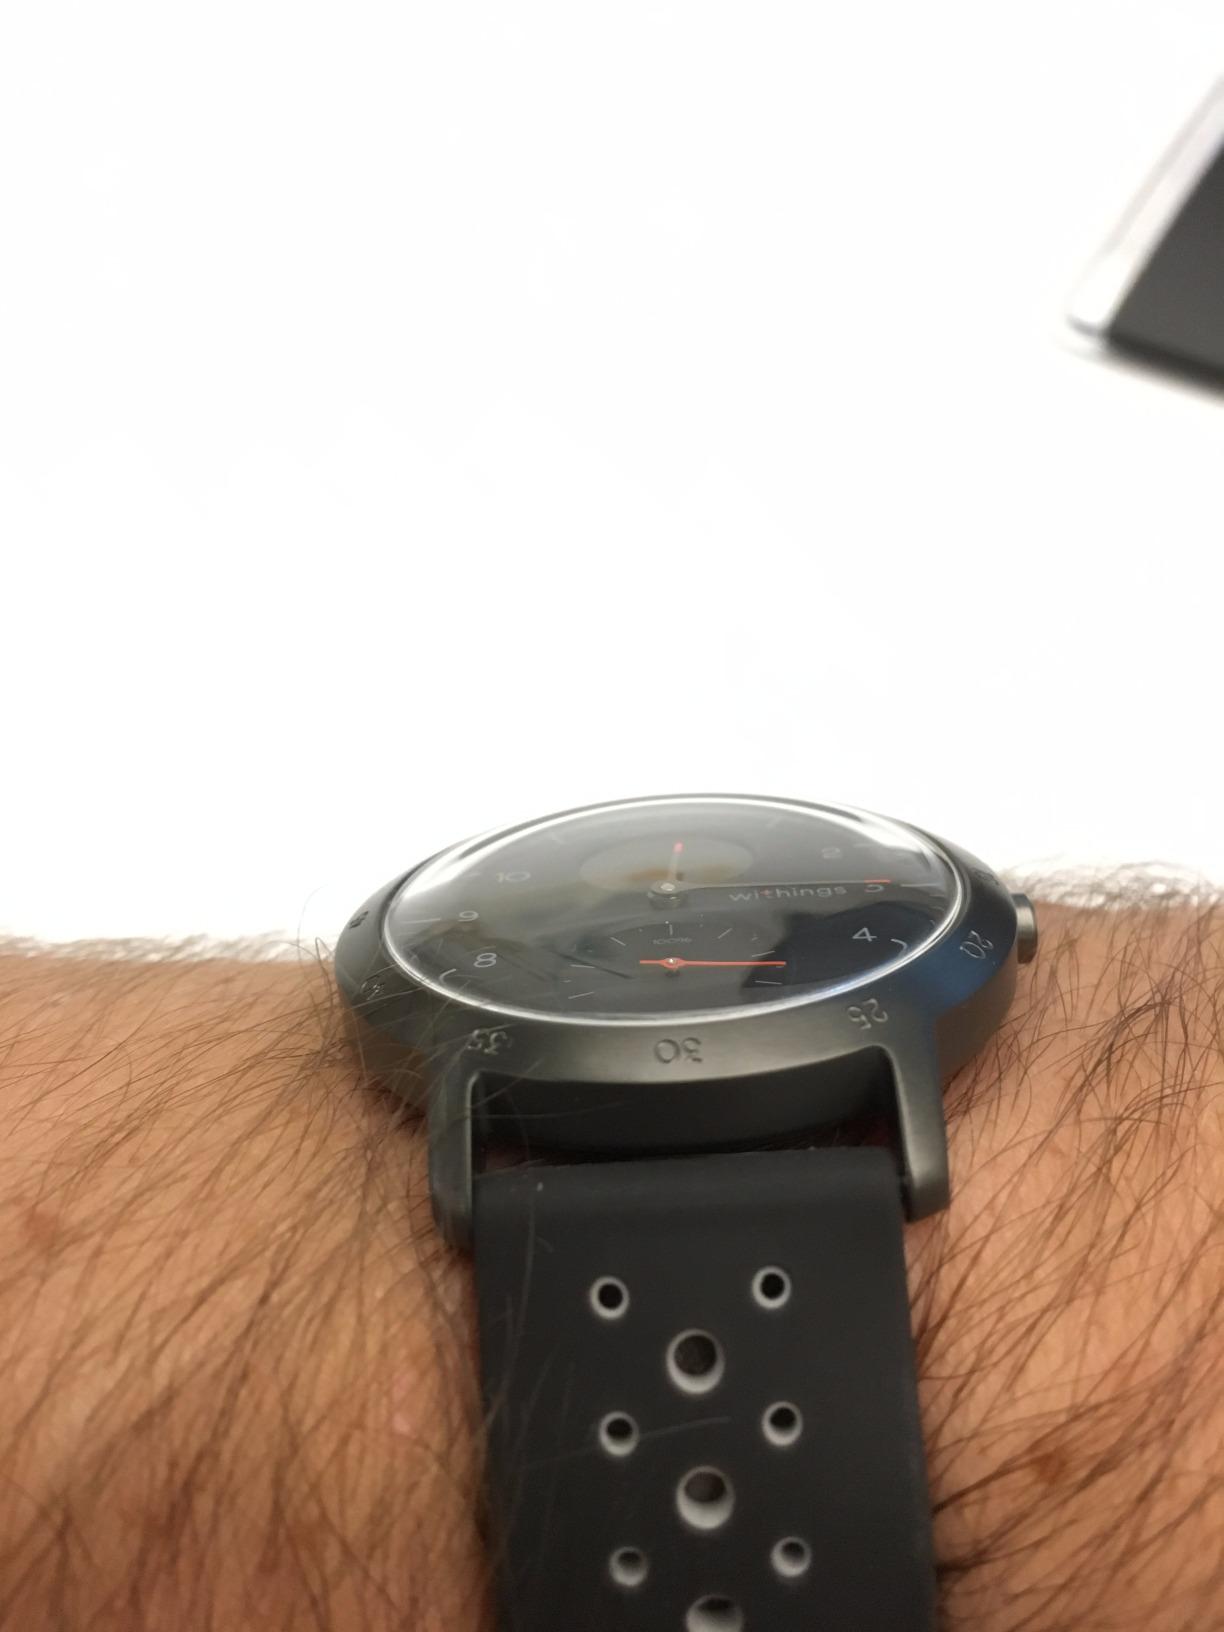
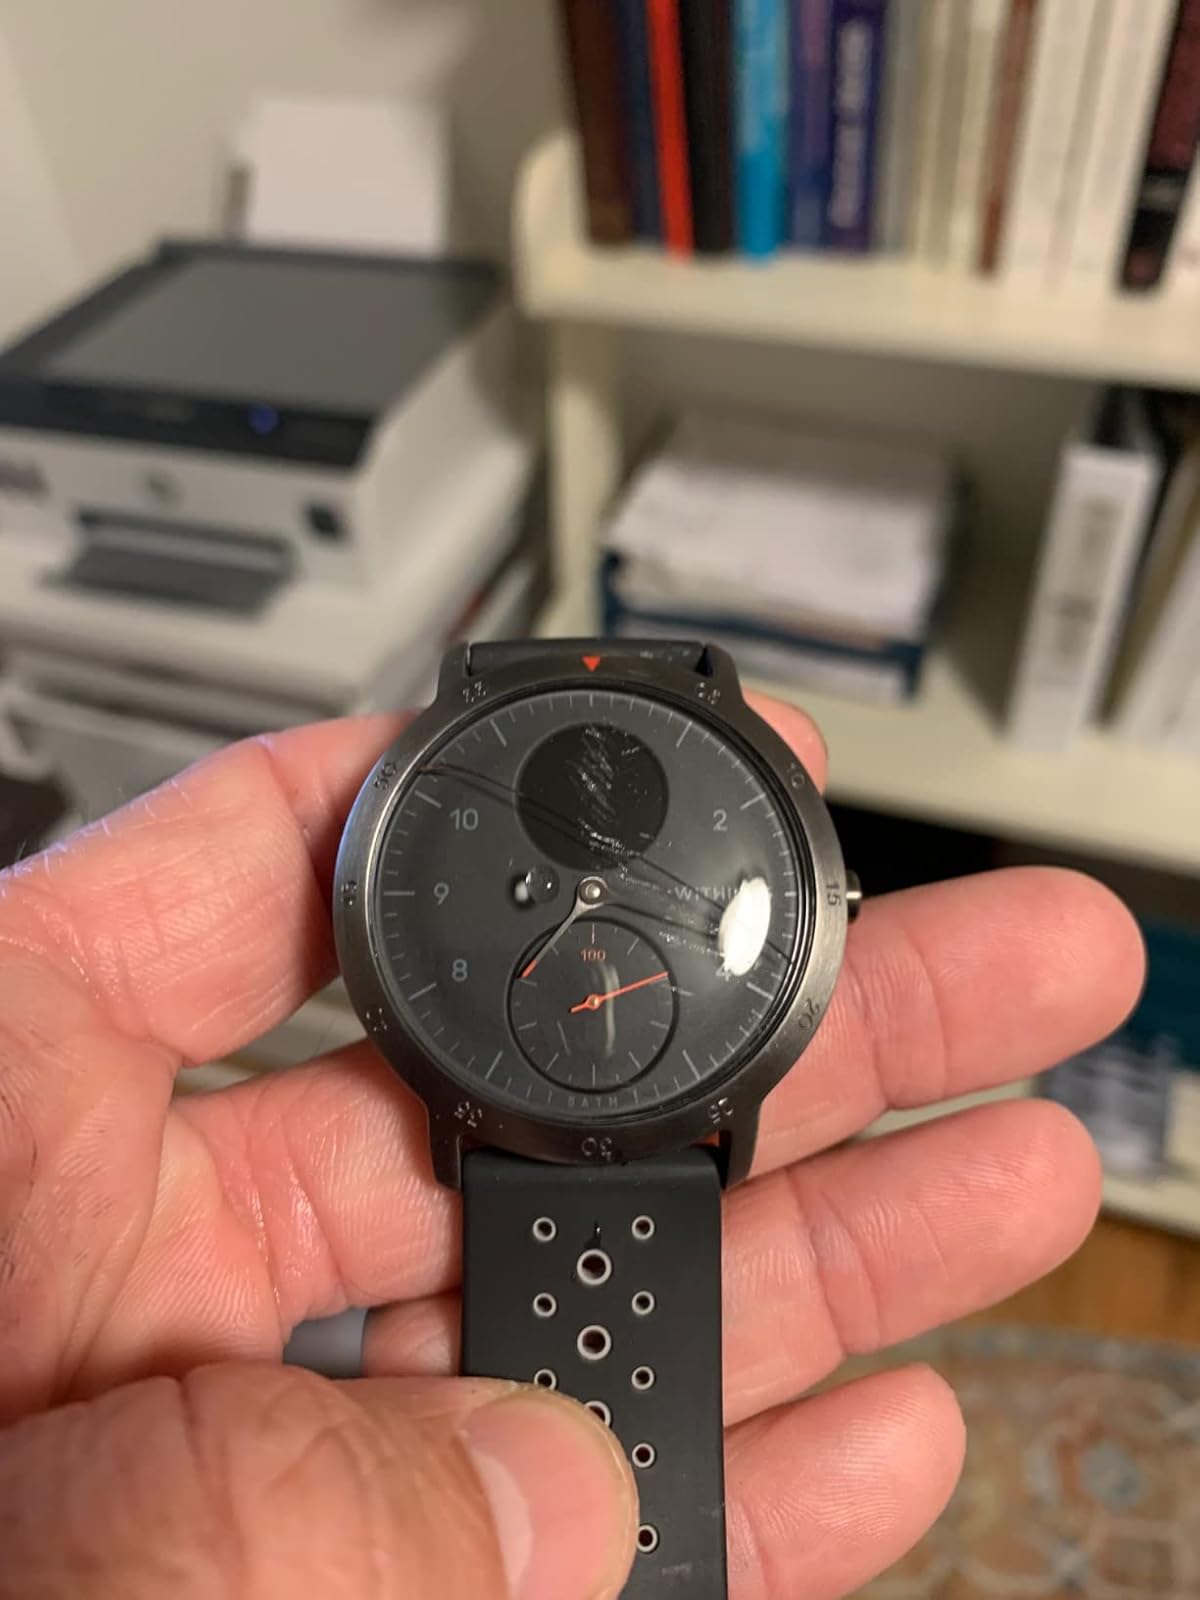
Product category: smartwatch
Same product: yes